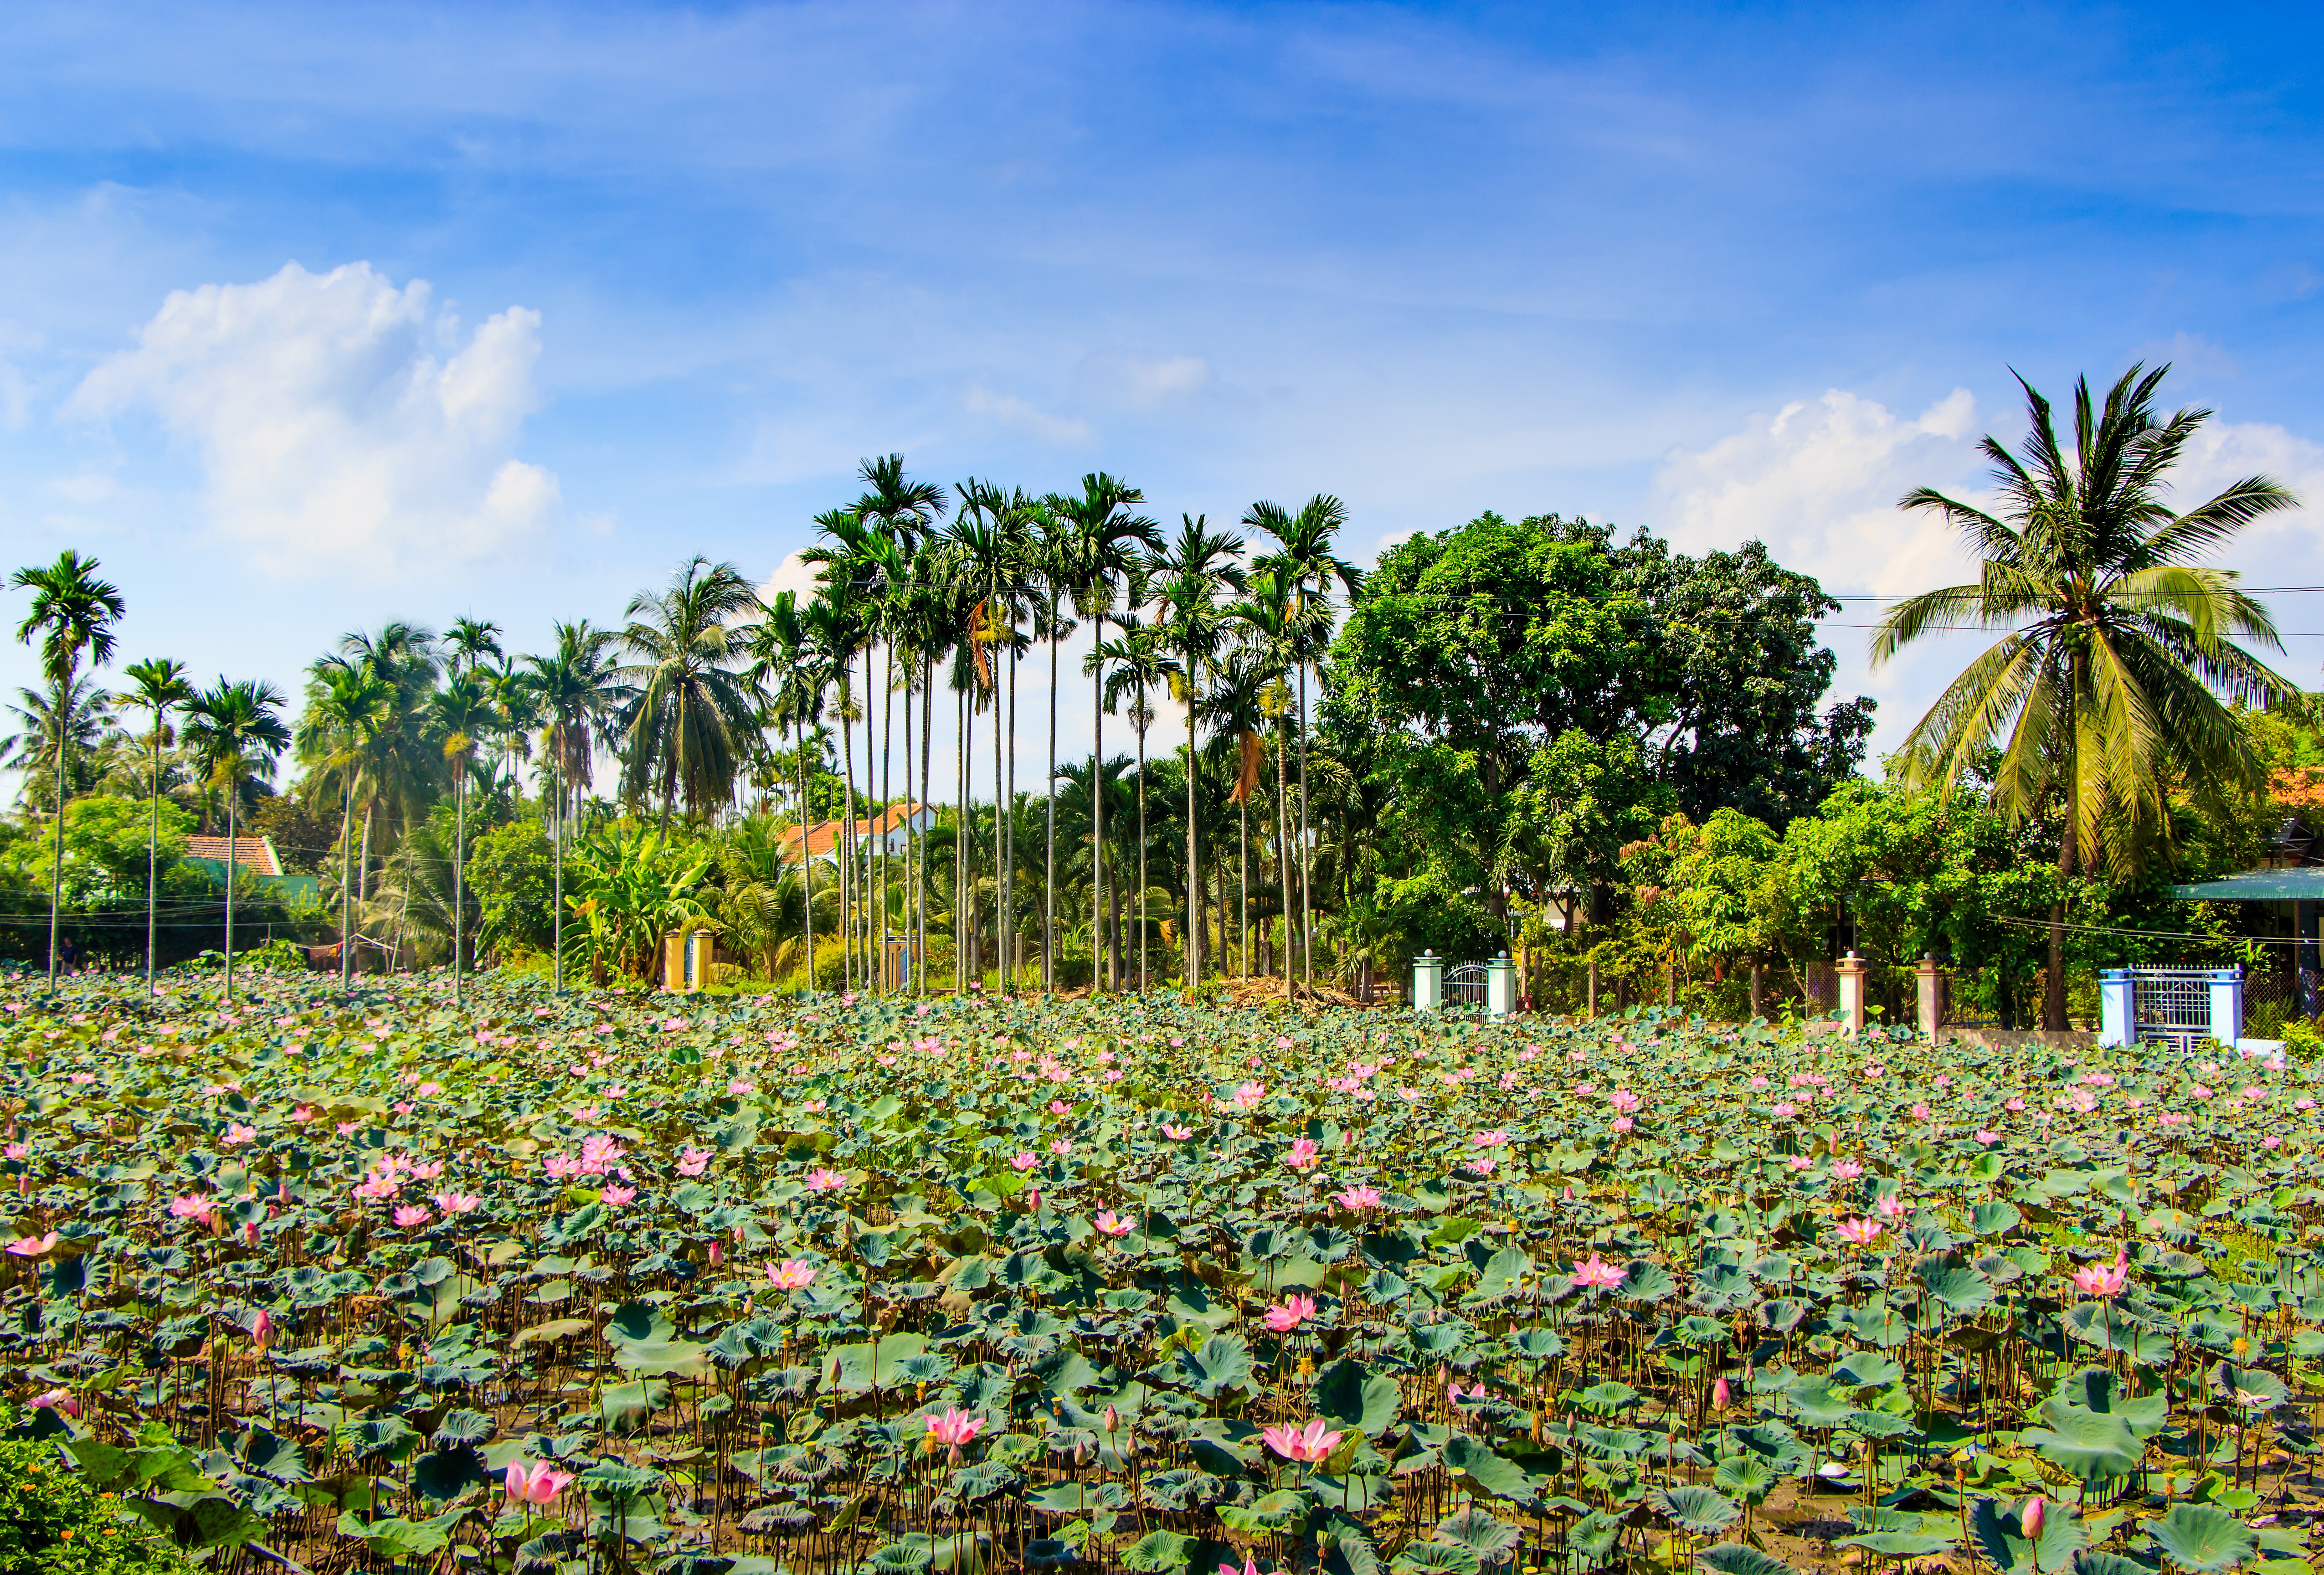
tree, outdoor, field, flower, botany, agriculture, garden, flora, vegetation, plantation, lotus, botanical garden, tropics, ninh, hoa, arecales